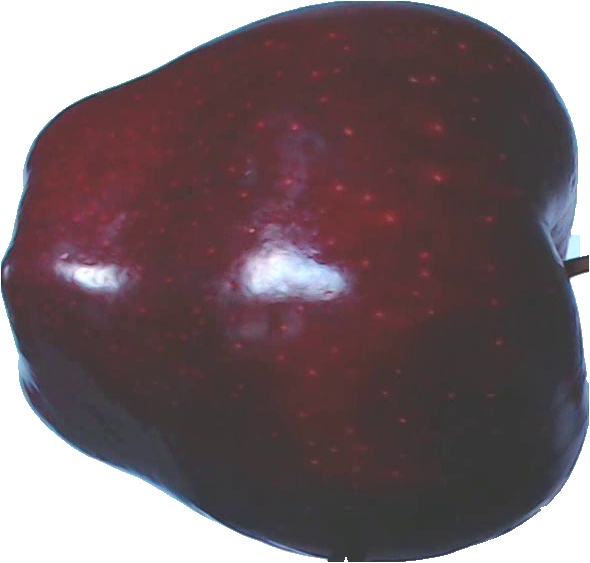
Label: apple_red_delicios_1